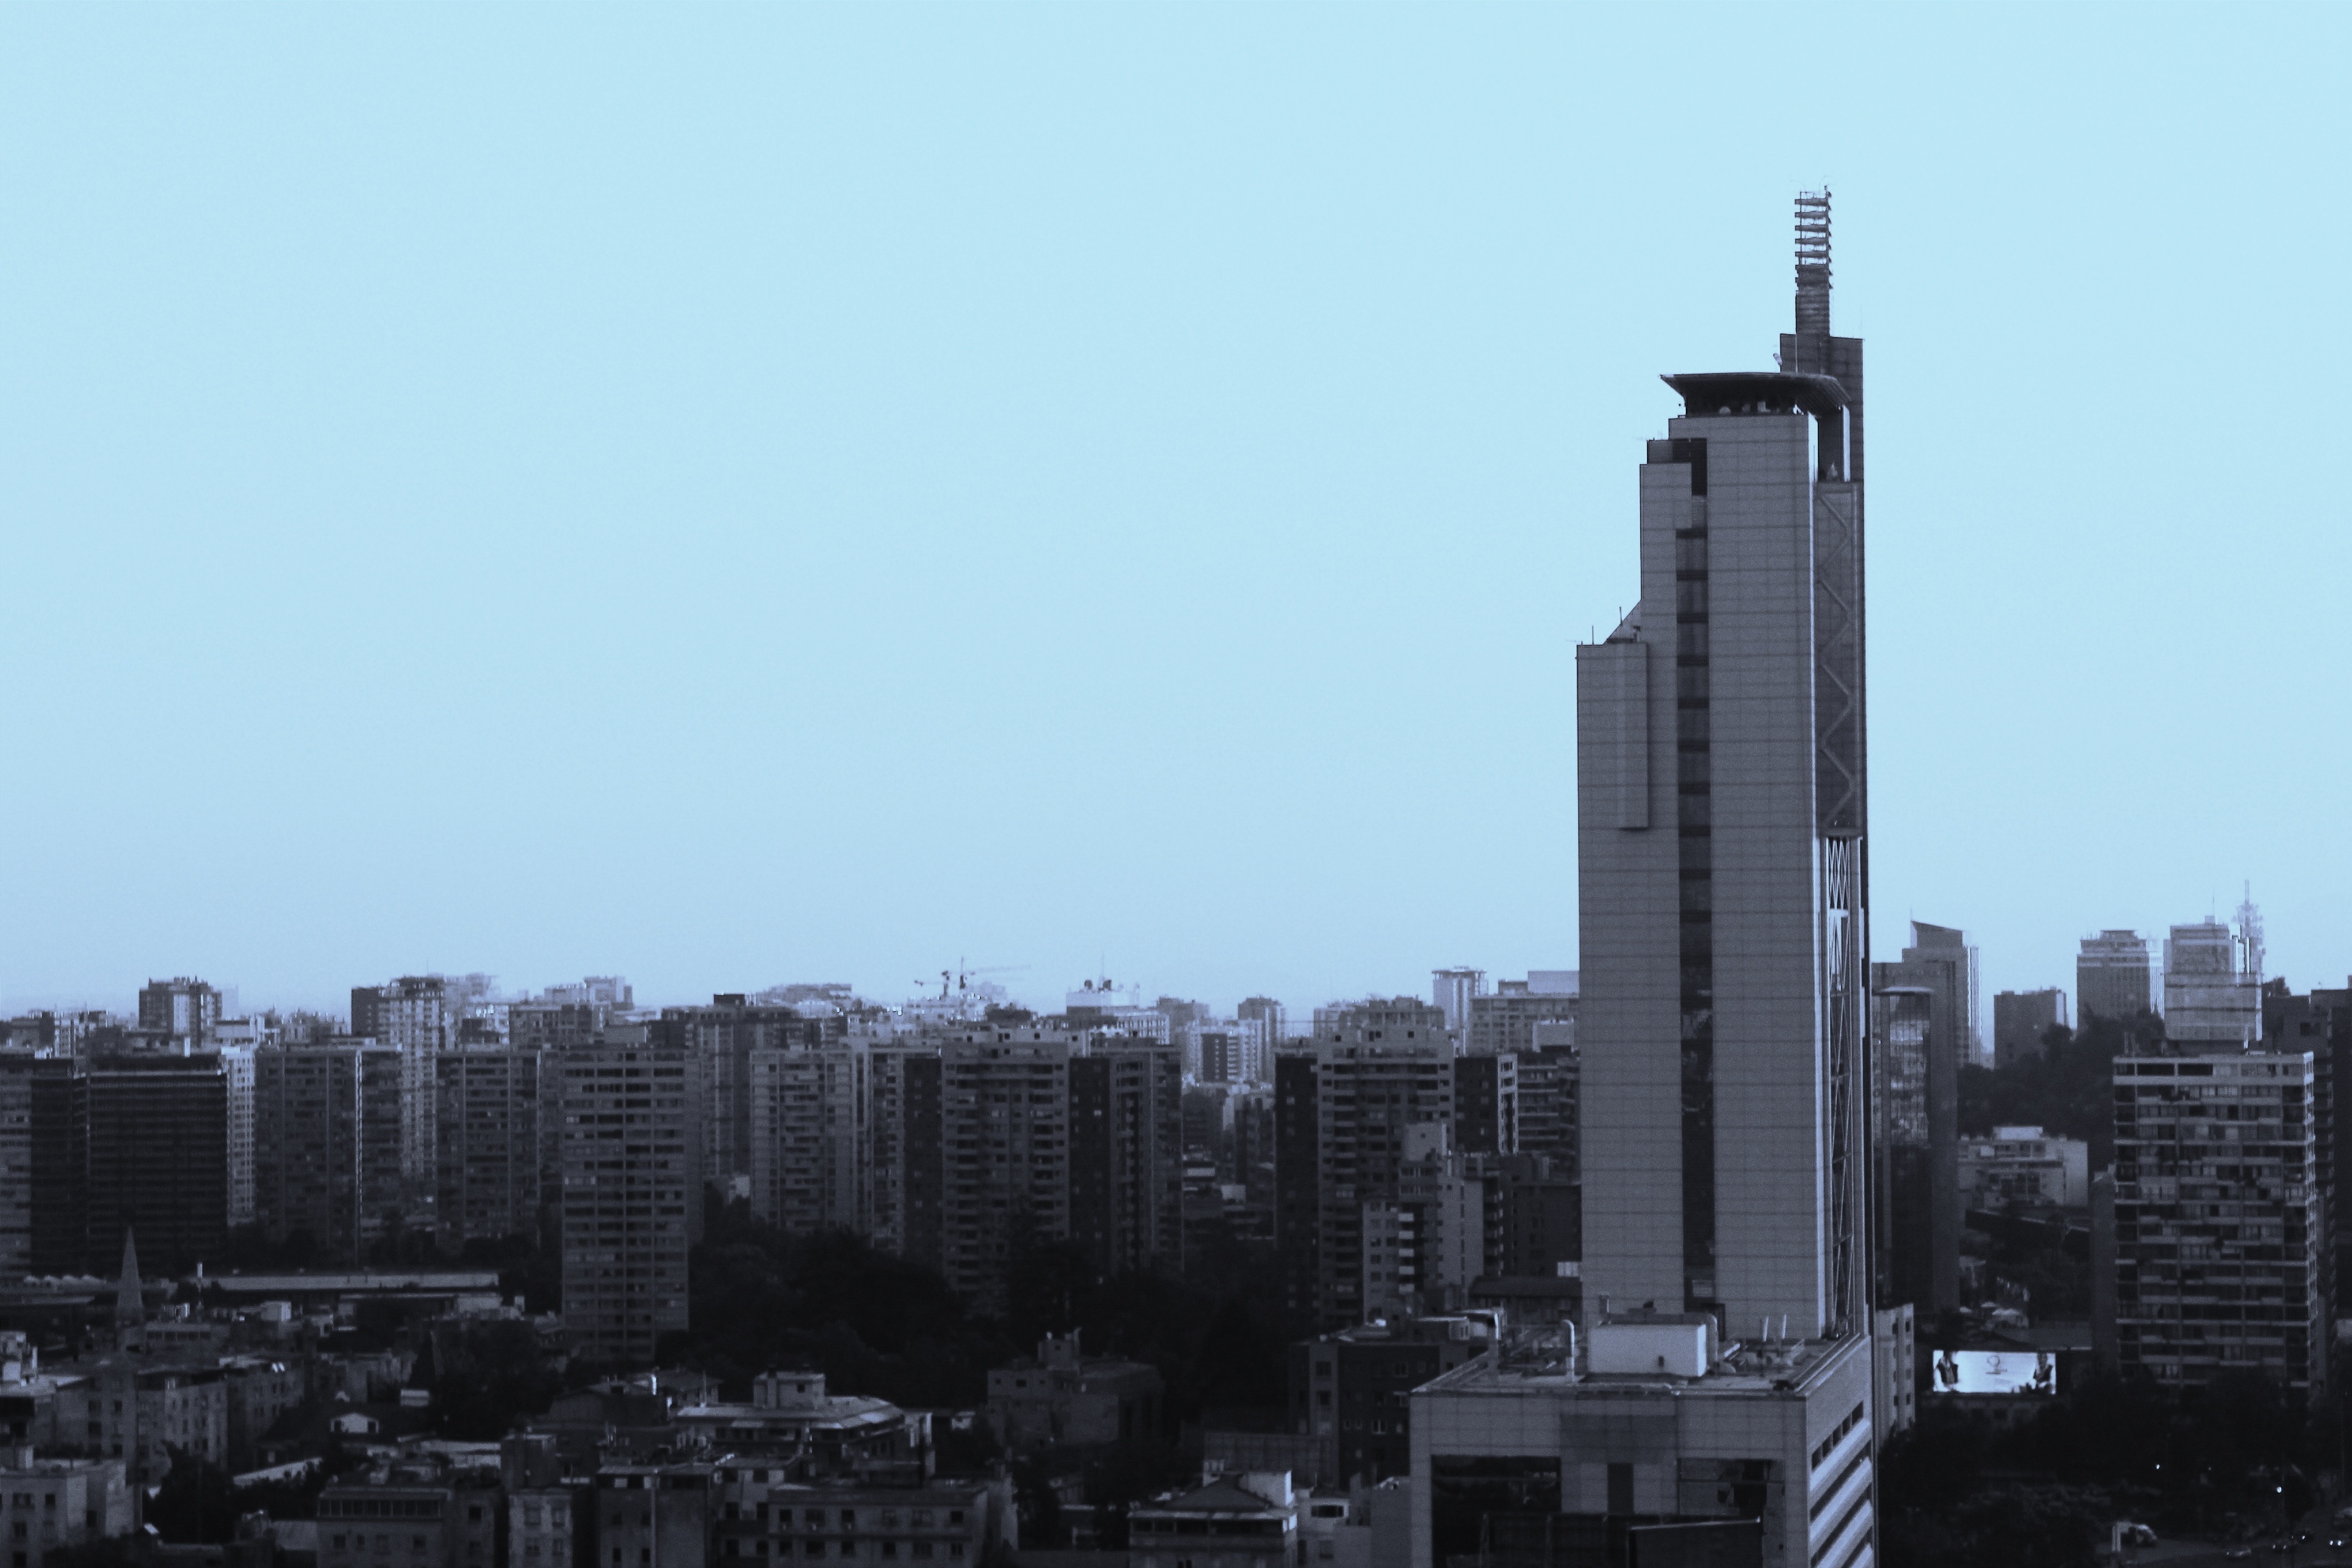
horizon, architecture, structure, skyline, house, town, city, skyscraper, urban, cityscape, downtown, construction, tower, landmark, exterior, tower block, district, apartment building, metropolis, urban area, residential area, atmospheric phenomenon, human settlement, atmosphere of earth, metropolitan area